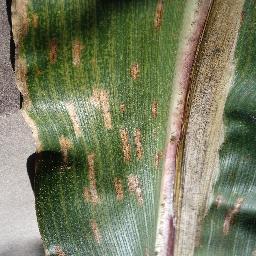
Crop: corn
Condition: (maize)_cercospora_spot_gray_spot